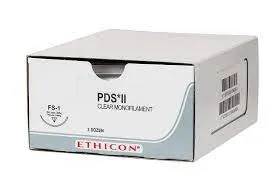
Ethicon Vicryl Sutures USP 2, 1/2 Circle Round Body Heavy MO-2 GS - NW2452
Ethicon Suture Vicryl NW2452-12 foils
Brand: Ethicon Johnson
Category: Business & Industrial > Medical > Medical Instruments > Surgical Needles & Sutures > Surgical Sutures > Non-Absorbable Surgical Sutures